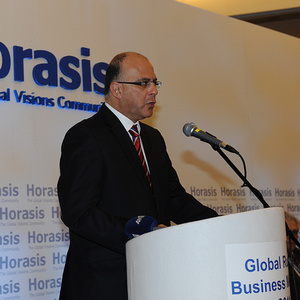
Marios Karoyian, né le 31 mai 1961 à Nicosie, est un homme politique chypriote d’origine arménienne
Les élections européennes se sont déroulées samedi 6 juin 2009 à Chypre pour désigner les 6 députés européens au Parlement européen, pour la législature 2009-2014.